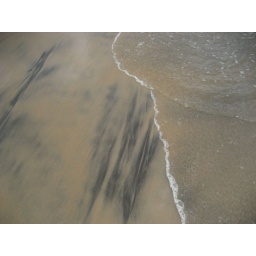
In case you wondered what the sand looks like at Payyambalam beach in Kannur Kerala India.